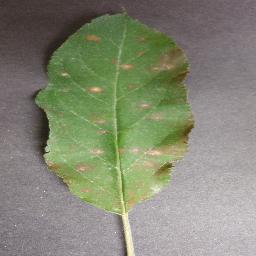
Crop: apple
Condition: cedar_rust